Brighton Chamber Choir

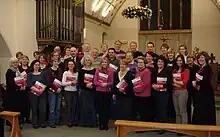
A break in the regular Wednesday rehearsal

singing a wide range of sacred and secular works from Gregorian chant to Broadway musicals. The choir has charitable status.